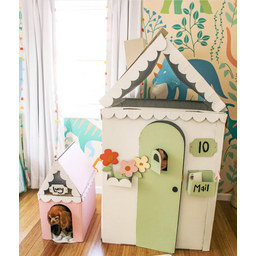
Label: cardboard